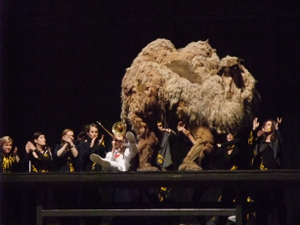
Moment 50 de la scène 4, Michaelion de l'opéra Mercredi de Lumière de Karlheinz Stockhausen. Birmingham Opera, venerdi, le 24 août 2012, Argyle Works, Digbeth, Birmingham «Un COURSE DE TAUREAUX est musicalement démontré: le tromboniste joue le rôle du matador, Lucicamel le rôle du taureau. Le chœur applaudit, crie avec enthousiasme. Lucicamel gagne, assoit sur le tromboniste tombé."" Photographie par Jérôme Kohl. Italiano: Momento 50 della scene 4, Michaelion dall'opera Mercoledì di Luce di Karlheinz Stockhausen. Birmingham Opera, venerdi 24 agosto 2012, Argyle Works, Digbeth, Birmingham ""Una CORRIDA è musicalmente dimostrato: il trombonista interpreta il matador, Lucicamel il toro. Il coro applaude, grida con entusiasmo. Lucicamel vince, si siede sul trombonista caduti. Fotografia di Jerome Kohl. Català: Moment 50 de l'escena 4, Michaelion, de l'òpera Dimecres de Llum per Karlheinz Stockhausen. Birmingham Opera, divendres 24 agost, 2012, Argyle Works, Digbeth, Birmingham. ""Una CURSA DE BRAUS és musicalment va demostrar: El trombonista realitza el paper del torero, Lucicamel el paper del toro. El cor els aplaudeix, crida amb entusiasme. Lucicamel guanya, i s'asseu al trombonista caigut "". Fotografia de Jerome Kohl."